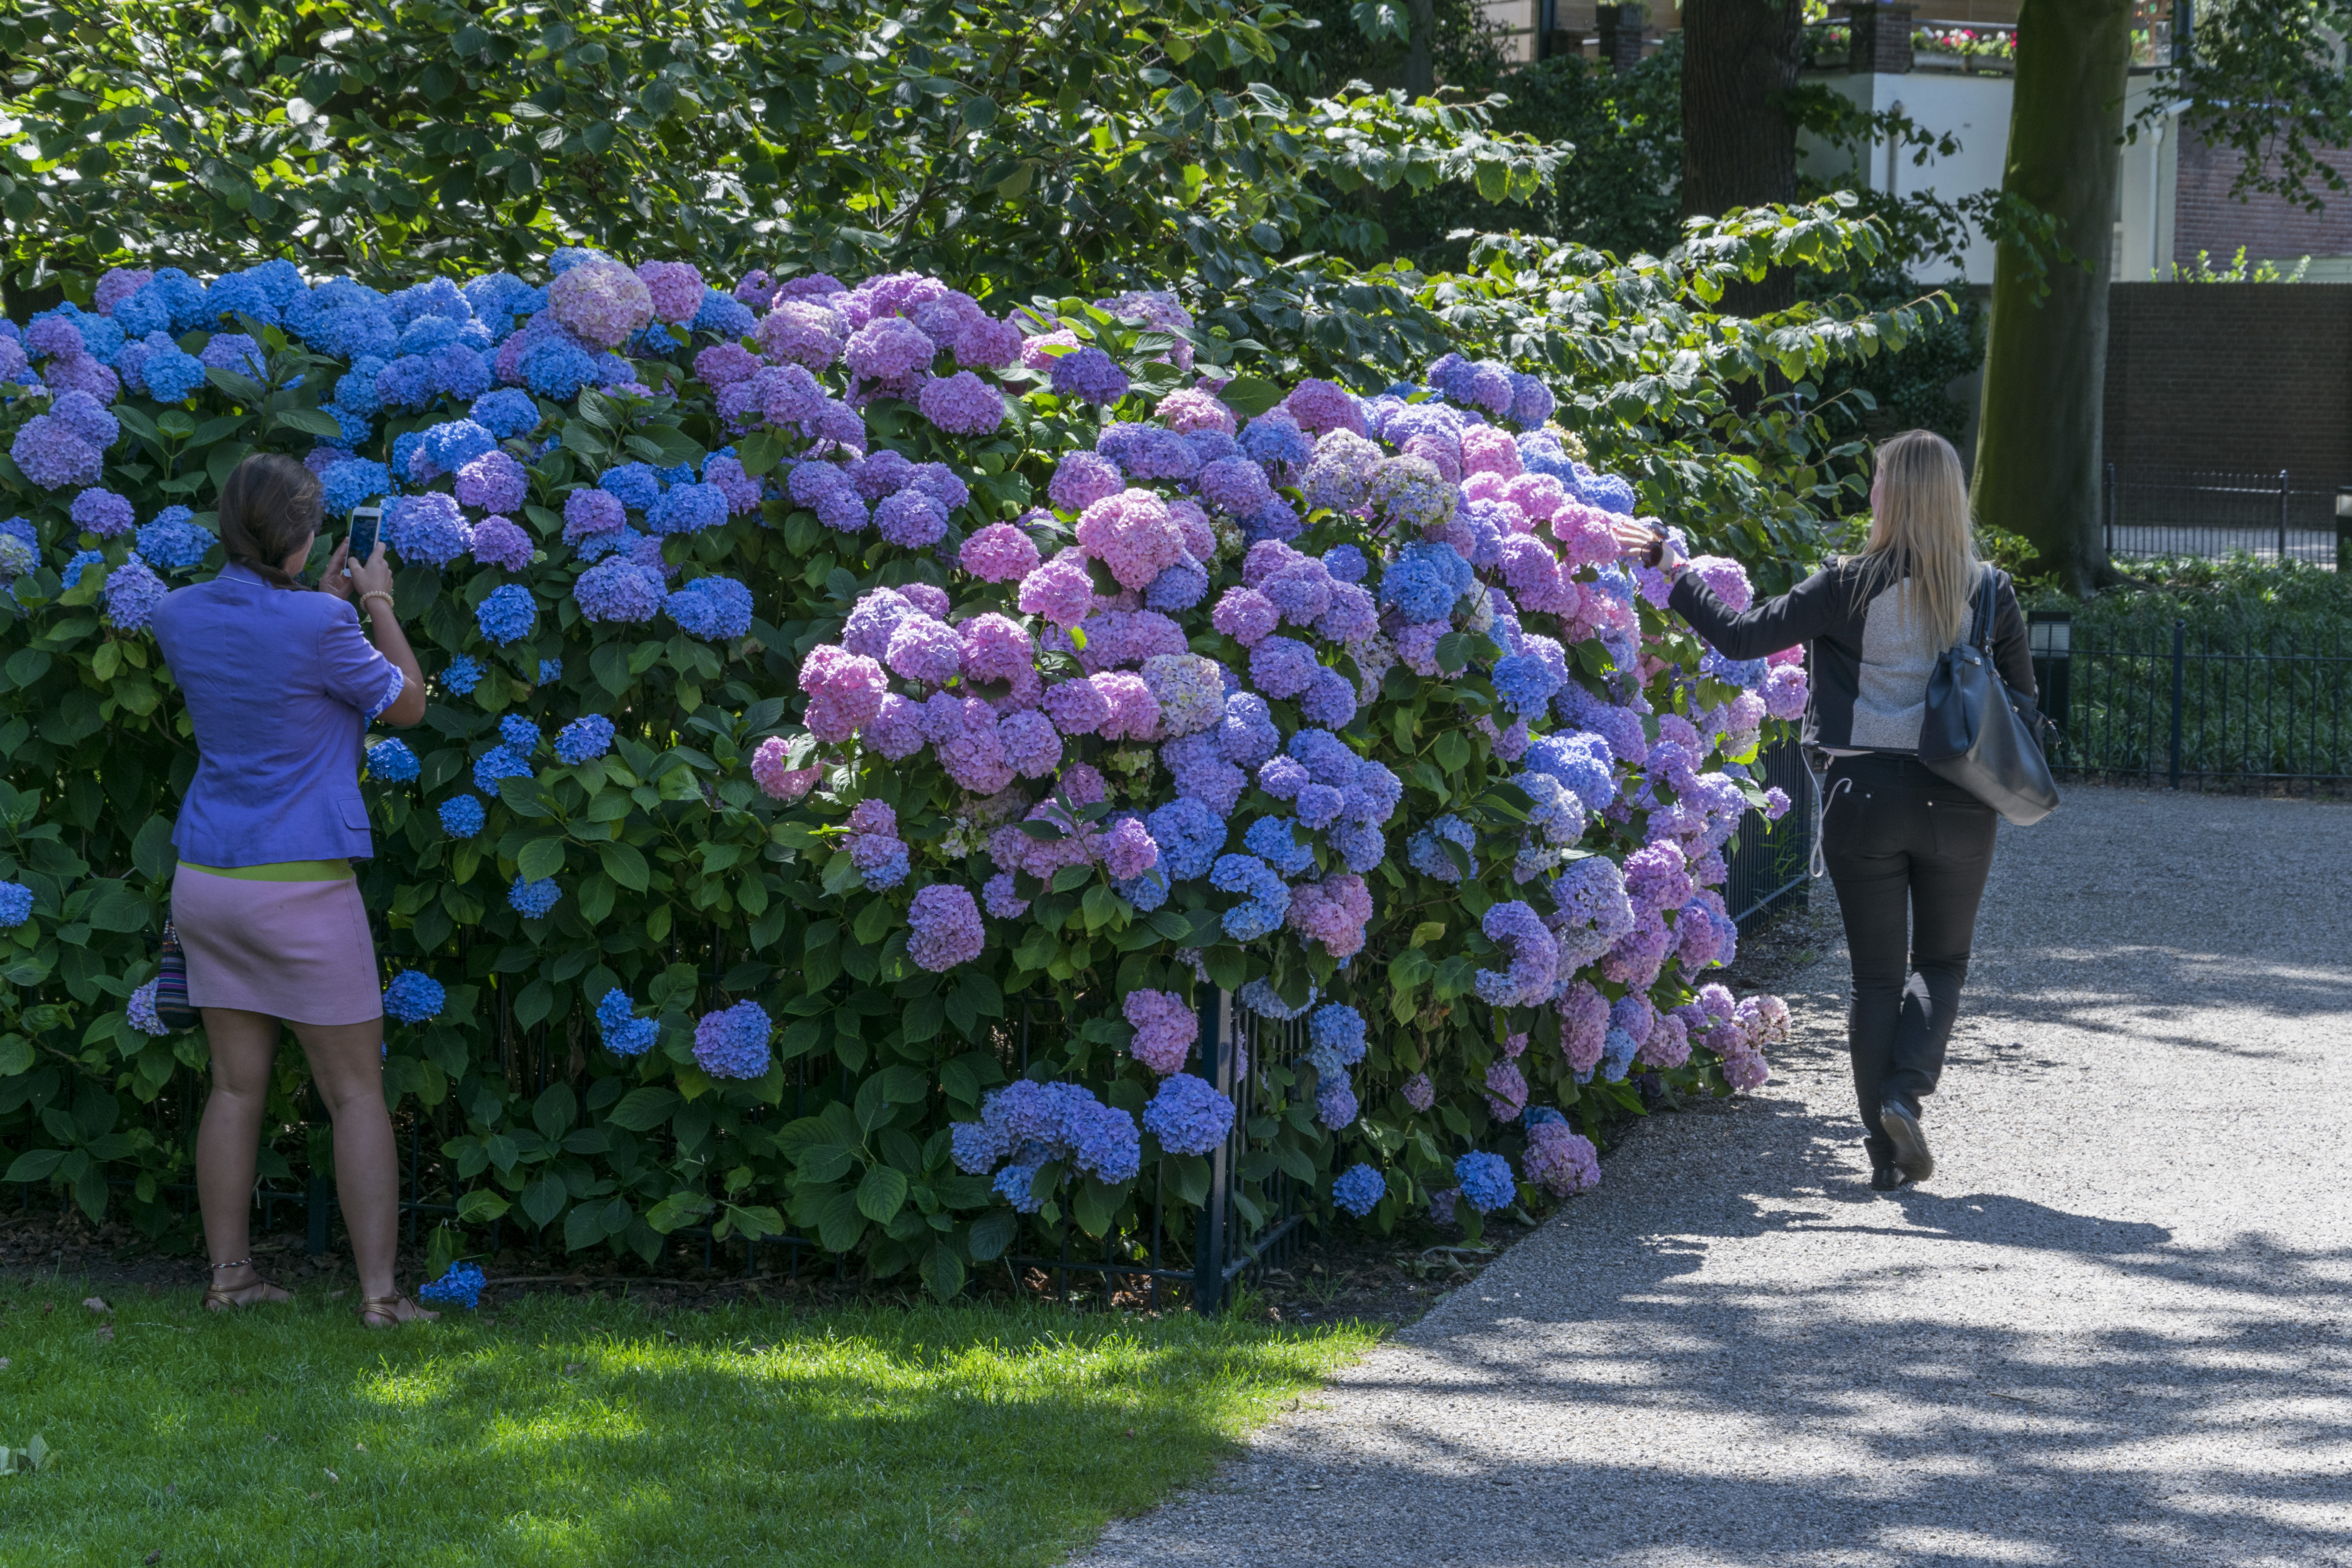
outdoor, plant, girl, woman, lawn, flower, photo, park, botany, nikon, garden, flora, hydrangea, flowers, holland, nederland, denhaag, netherlands, dutch, shrub, outdoorphotography, picture, photograph, snapshot, colours, fotos, foto, urbanphotography, floristry, paulvandevelde, pdvandevelde, padagudaloma, dordrecht, nederlandinfotos, urbanfotografie, pvdvfotografie, pdvandeveldedordrecht, nederlandsefotografie, dutchphotogaraphy, thehague, totallydutch, fotografienederland, hollandsefotografie, fotografieholland, paleistuin, flowering plant, annual plant, land plant